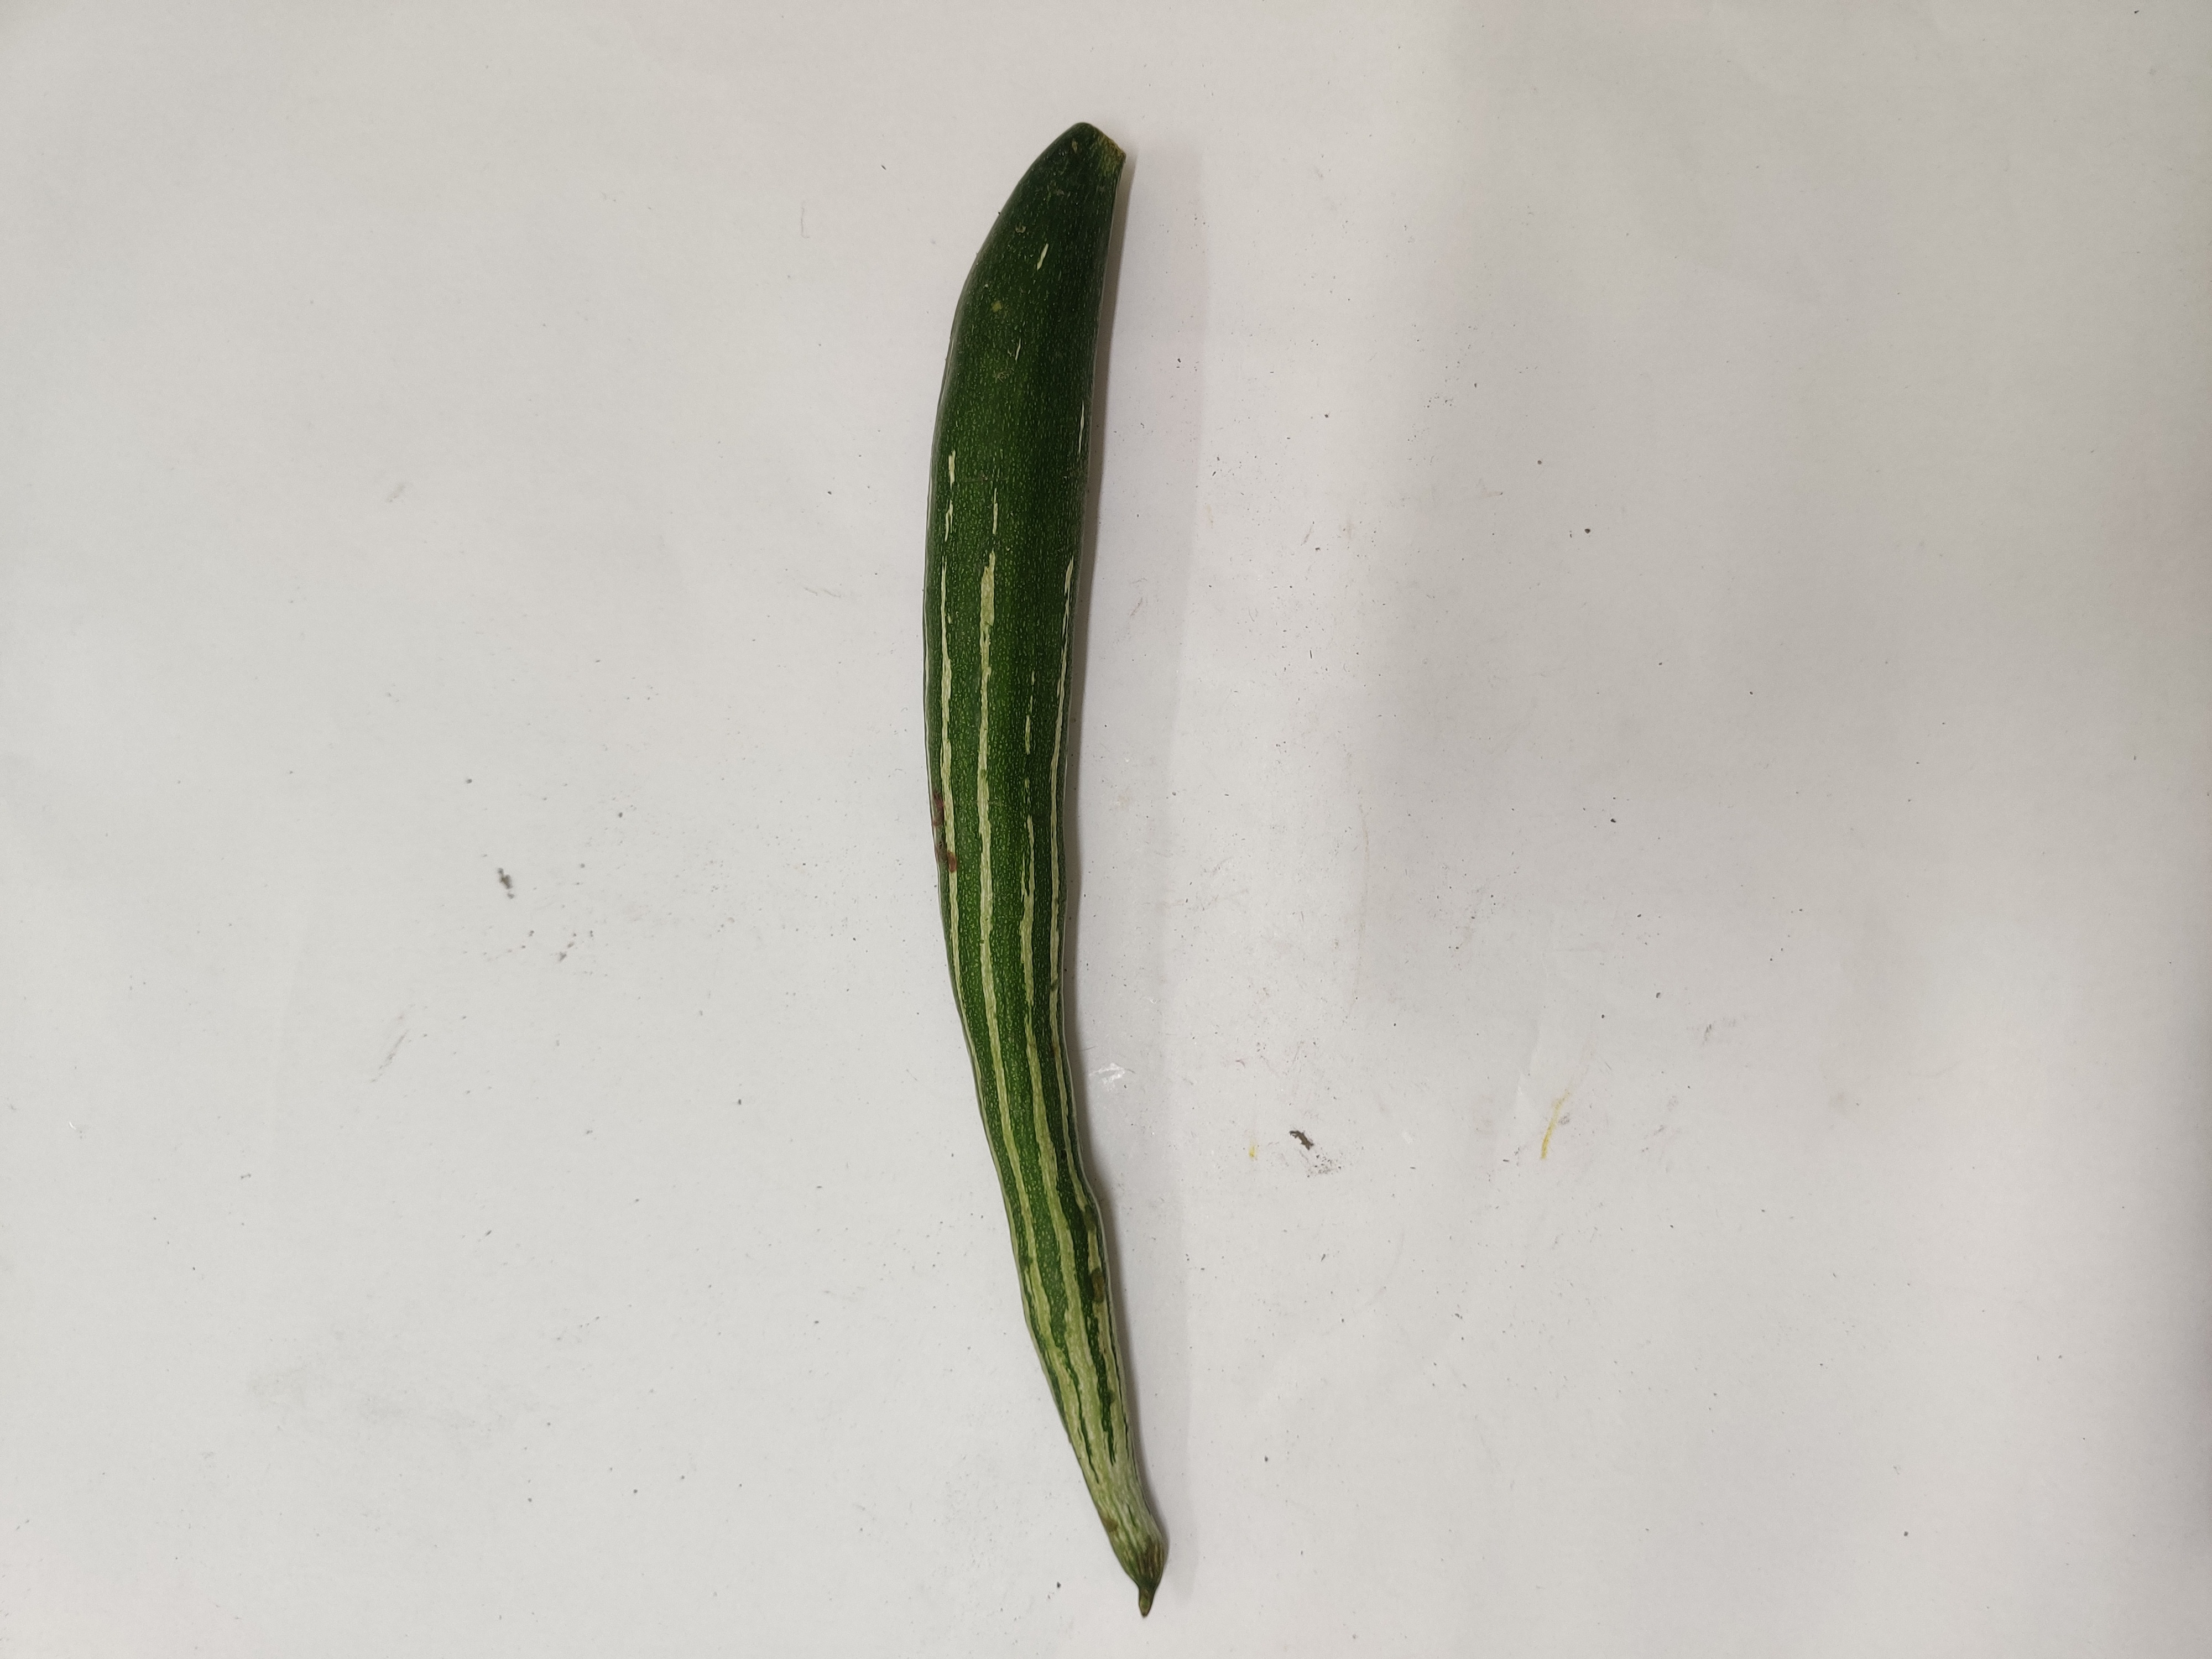
Crop: Snake Gourd
Condition: Damaged